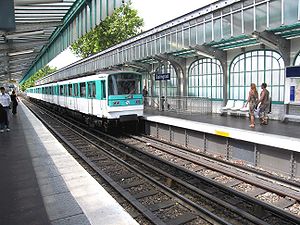
Stalingrad (metrostation) / Eksterne henvisninger
Station Stalingrad
Stalingrad er en station på metrolinjerne 2, 5 og 7 i metronettet i Paris, beliggende på grænsen mellem det 10. og det 19. arrondissement. Stationen åbnede for de forskellige linjer den 31. januar 1903, 5. november 1910 og 12. oktober 1942.